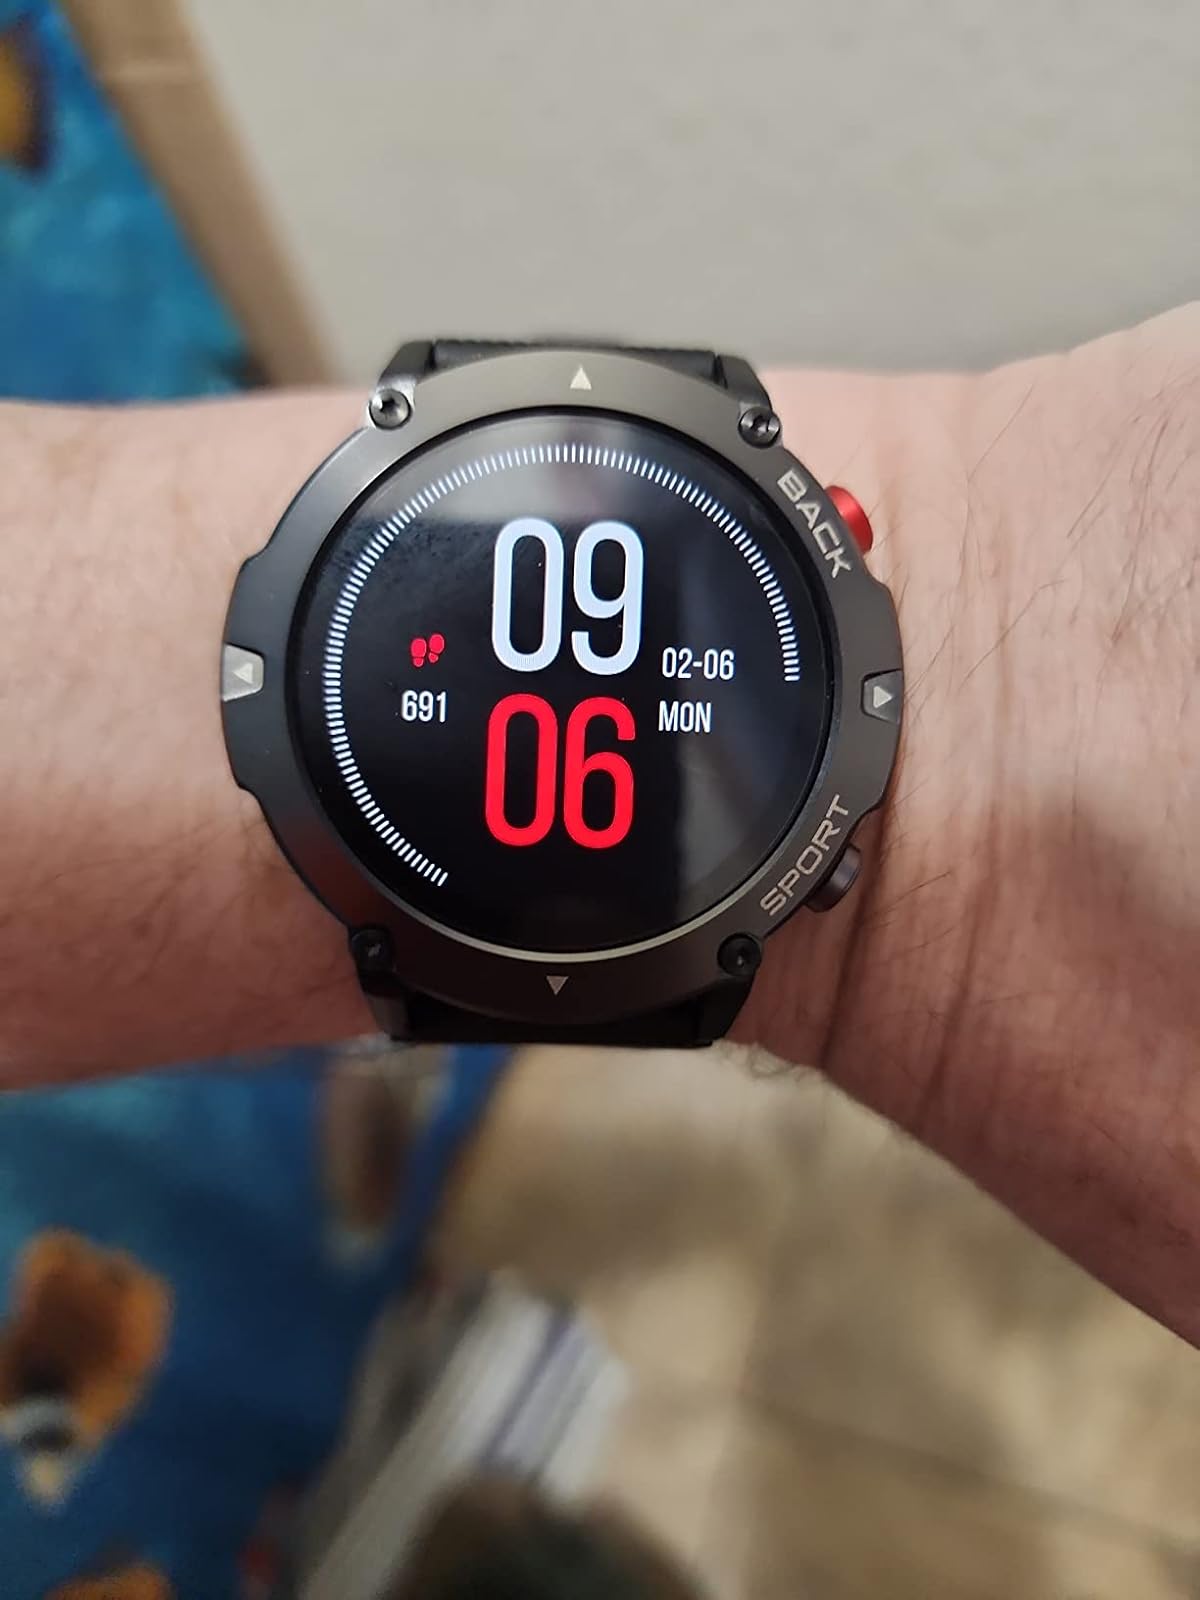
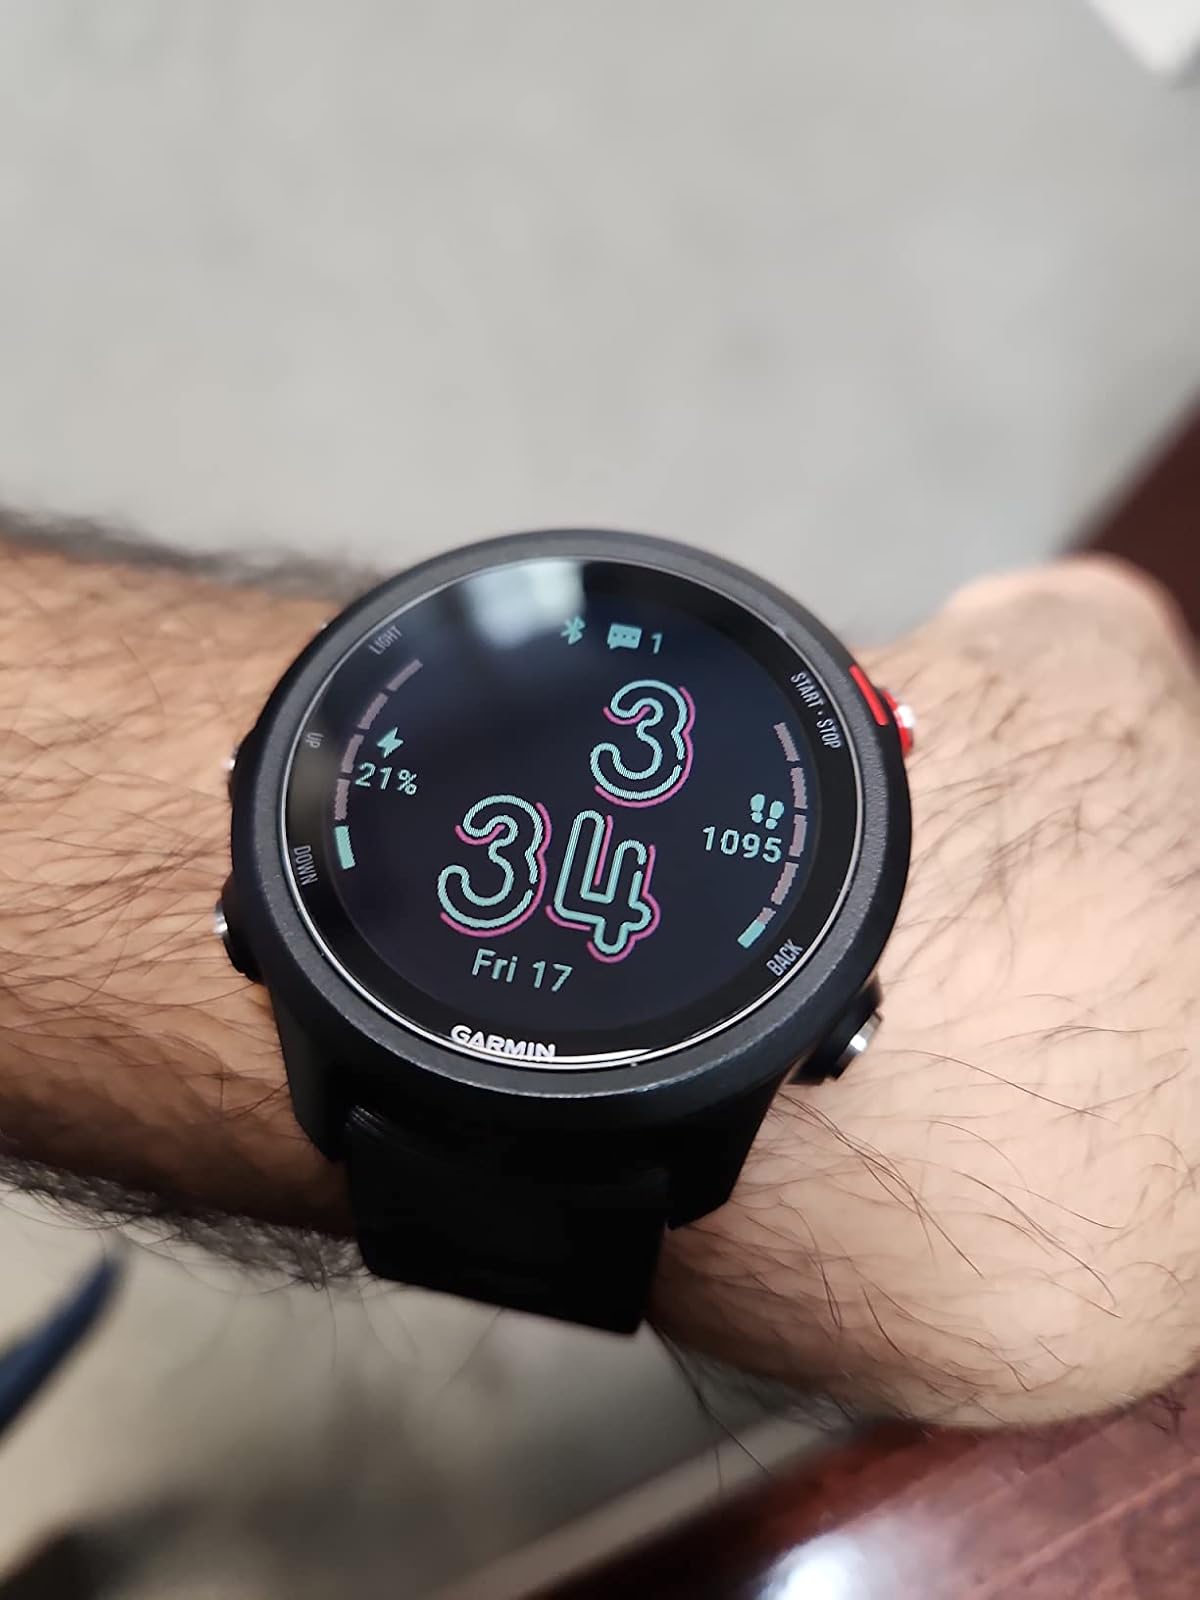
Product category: smartwatch
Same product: no